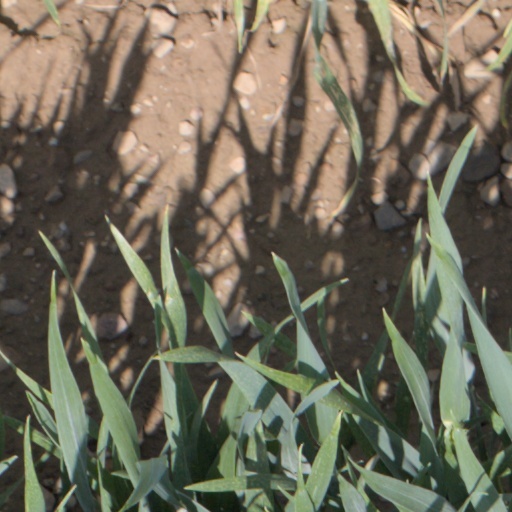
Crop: wheat